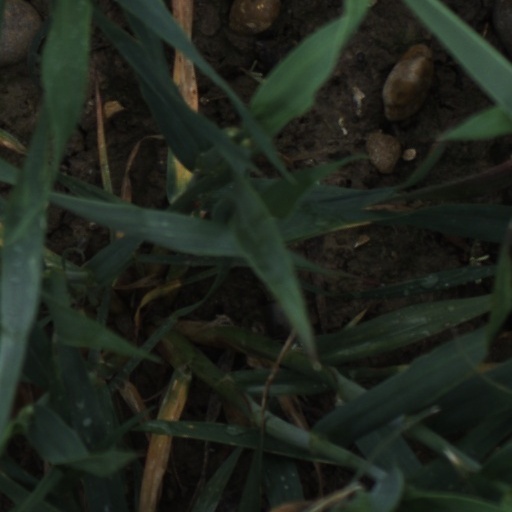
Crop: wheat